Cleopatra Broumand

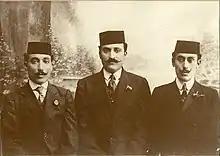
Cleopatra's father Mirza Khalil Broumand, and uncles in Baku, Azerbaijan

Born in Tehran, Imperial State of Iran, and she is the youngest of six children. Her father, Khalil Broumand, was and antique jewelry dealer, turned businessman in the oil industry in Russia. He returned to Iran after the Bolshevik revolution, and started a new life. Her mother Farangis, a graduate of American School in Iran, named her after watching Claudette Colbert play the Egyptian queen in a classic movie. At 8 years old, she announced to her mother her intentions of becoming a fashion designer. Insisting that she wanted to become the next Christian Dior, and young Broumand enrolled in design and sewing classes.